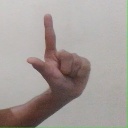
अक्षर: ल